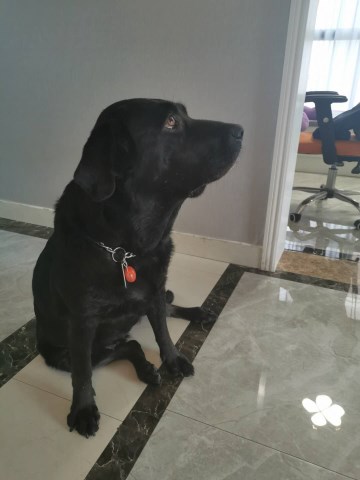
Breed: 3580-n000122-Labrador_retriever